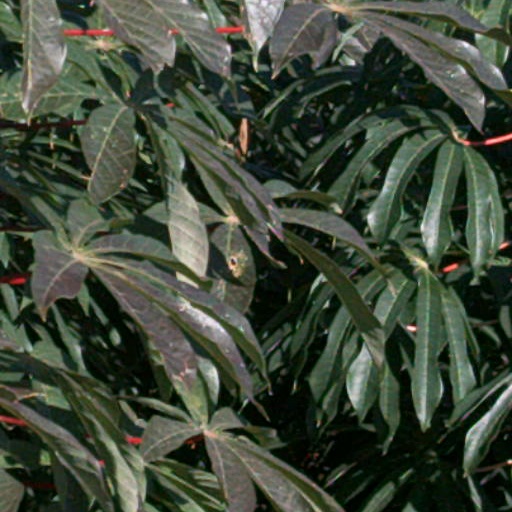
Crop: cassava